Mahsa Vahdat

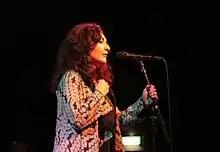
Persian vocalist Mahsa Vahdat 2018

Mahsa Vahdat (in Persian مهسا وحدت) (born 29 October 1973, Tehran, Iran) is a Persian classical and world music singer.